Kareem Hunt

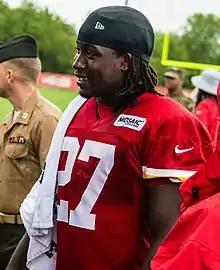
Hunt in 2018

Hunt remained the Chiefs' primary running back going into the 2018 season. During Week 3, he recorded his second career game with two rushing touchdowns in the 38–27 victory over the San Francisco 49ers. In the next game against the Denver Broncos, he rushed for 121 yards and a touchdown and caught three passes for 54 yards. On October 6, Hunt was fined $26,739 for a hit where he intentionally lowered his helmet. Two weeks later against the Patriots, Hunt rushed for 80 yards and caught five passes for 105 yards and a 67-yard touchdown in the 43–40 road loss. In the next game, a 45–10 home victory against the Cincinnati Bengals, he rushed for 86 yards and a touchdown and caught five passes for 55 yards and two touchdowns. Hunt continued his momentum in Week 8 against the Broncos, rushing for 50 yards and catching five passes for 36 yards and a touchdown. In the next game, Hunt rushed for 91 yards and two touchdowns, along with a 50-yard touchdown reception during a 37–21 road victory over the Cleveland Browns, earning him AFC Offensive Player of the Week honors. Two weeks later against the Los Angeles Rams, he rushed for 28 yards and caught six passes for 41 yards and a touchdown as the Chiefs narrowly lost on the road by a score of 54–51.